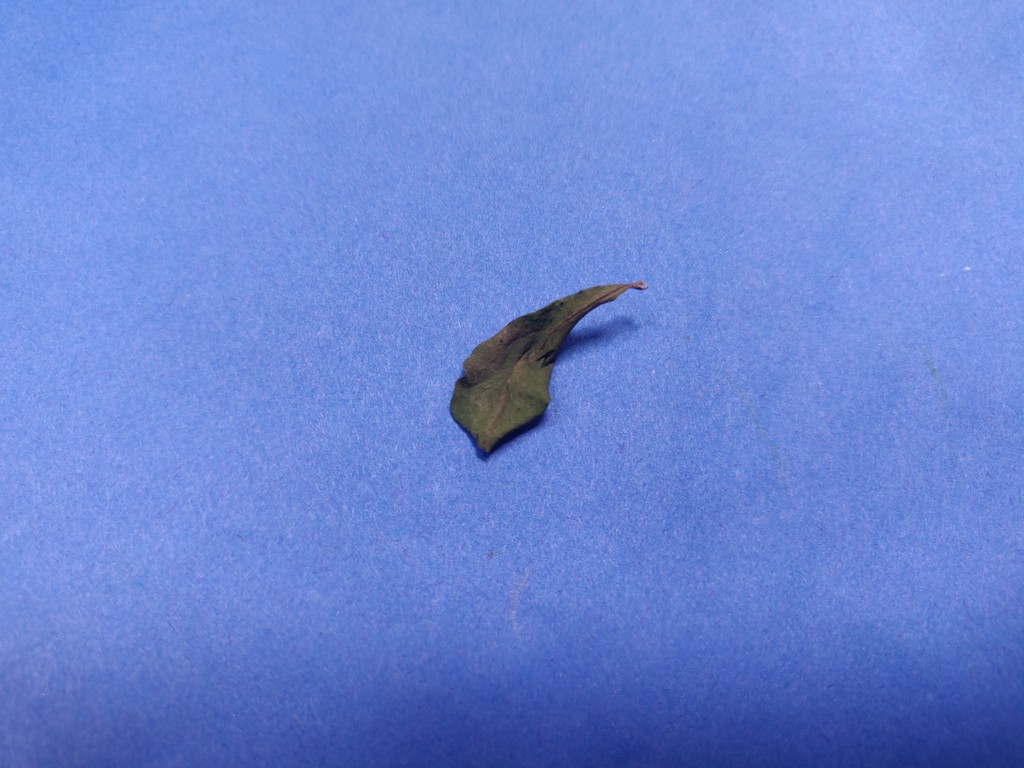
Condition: Dried
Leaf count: single
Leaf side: unknown